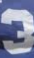
Number: 3